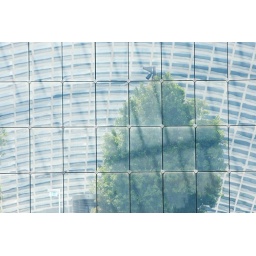
tree under glass